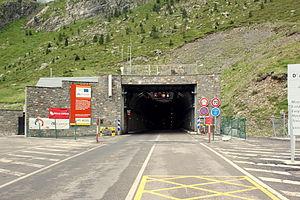
Entrée française du tunnel de Bielsa, Fr-65-Aragnouet.
Le tunnel d'Aragnouet-Bielsa est un tunnel routier transfrontalier des Pyrénées centrales qui relie la haute vallée d'Aure à la vallée de Bielsa.